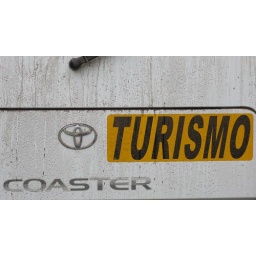
our van got dirty after five hours on dirt roads in the rain.